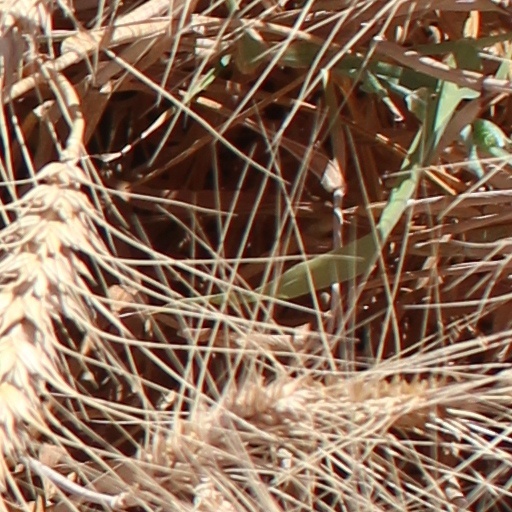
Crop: wheat